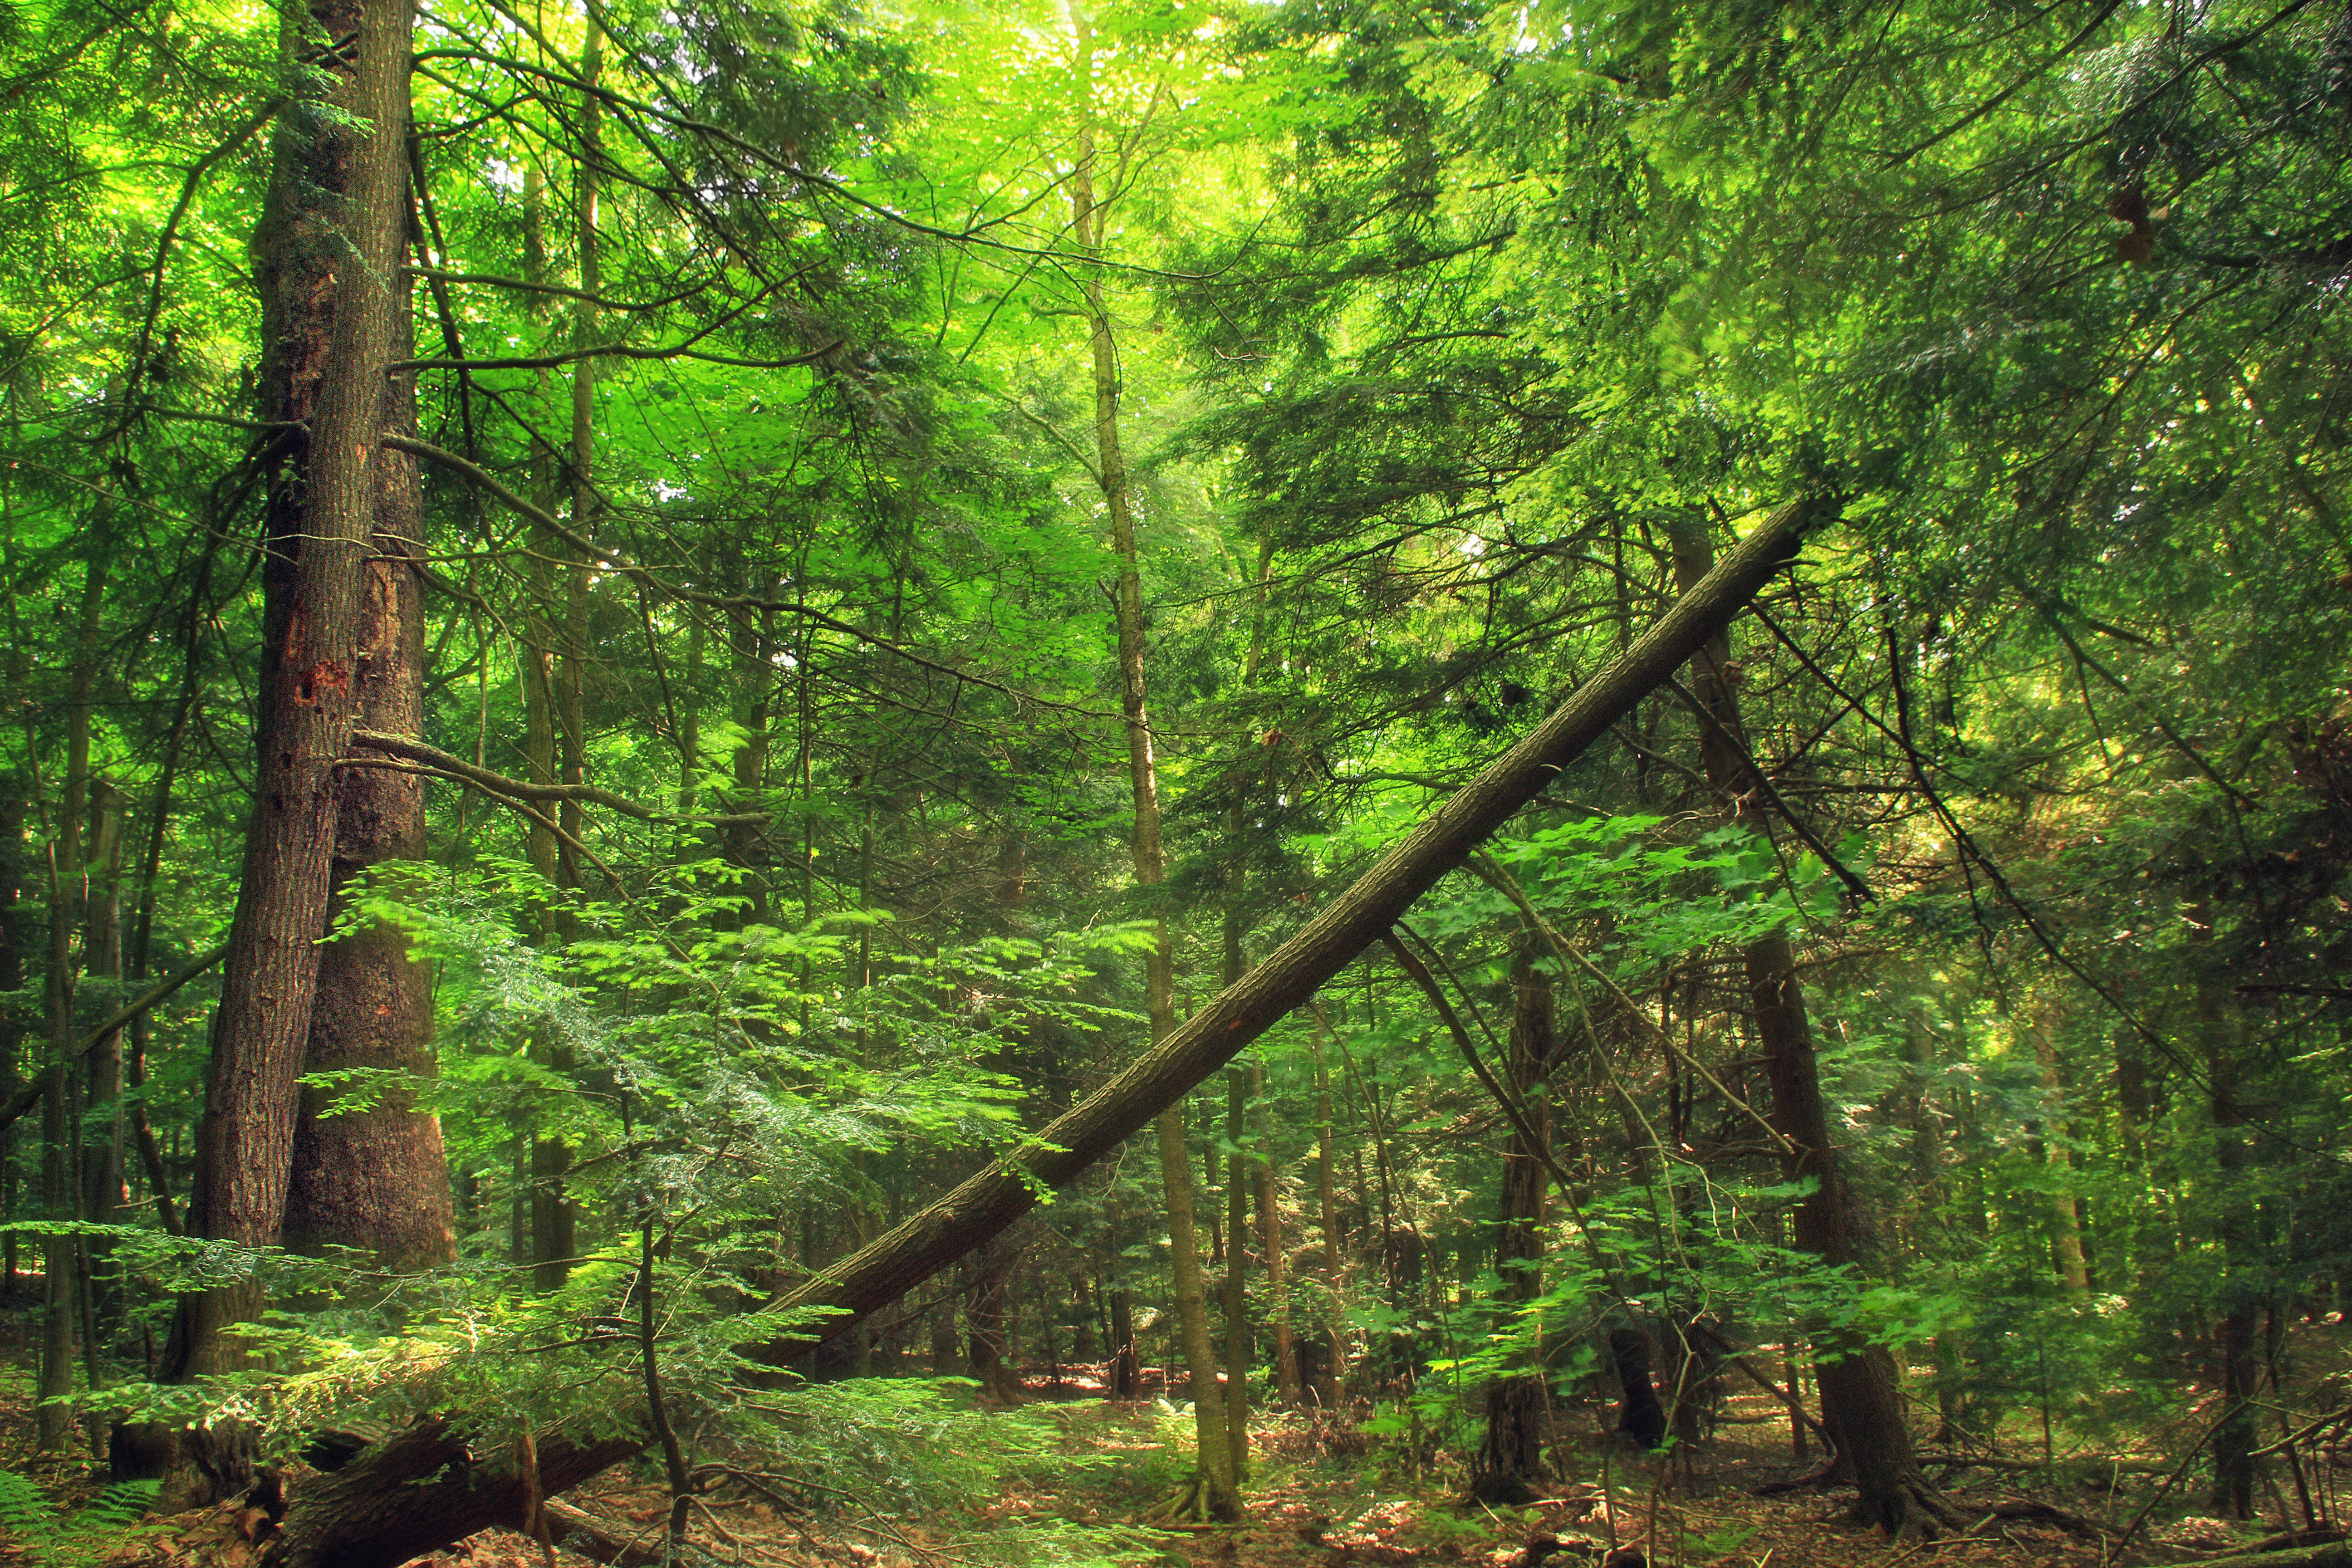
tree, nature, forest, wilderness, branch, trail, sunlight, summer, green, jungle, trees, creativecommons, coniferous, vegetation, rainforest, deciduous, wetland, hemlocks, easternhemlocks, tsugacanadensis, understory, undergrowth, lowlight, pennsylvania, crawfordcounty, woodland, habitat, ecosystem, nature reserve, biome, old growth forest, natural environment, geographical feature, temperate broadleaf and mixed forest, temperate coniferous forest, riparian forest, erienationalwildliferefuge